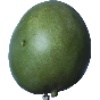
Label: mango